Glomerulus (kidney)

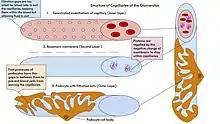

The structures of the layers determine their permeability-selectivity ("permselectivity"). The factors that influence permselectivity are the negative charge of the basement membrane and the podocytic epithelium, as well as the effective pore size of the glomerular wall (8 nm). As a result, large and/or negatively charged molecules will pass through far less frequently than small and/or positively charged ones. For instance, small ions such as sodium and potassium pass freely, while larger proteins, such as hemoglobin and albumin have practically no permeability at all.